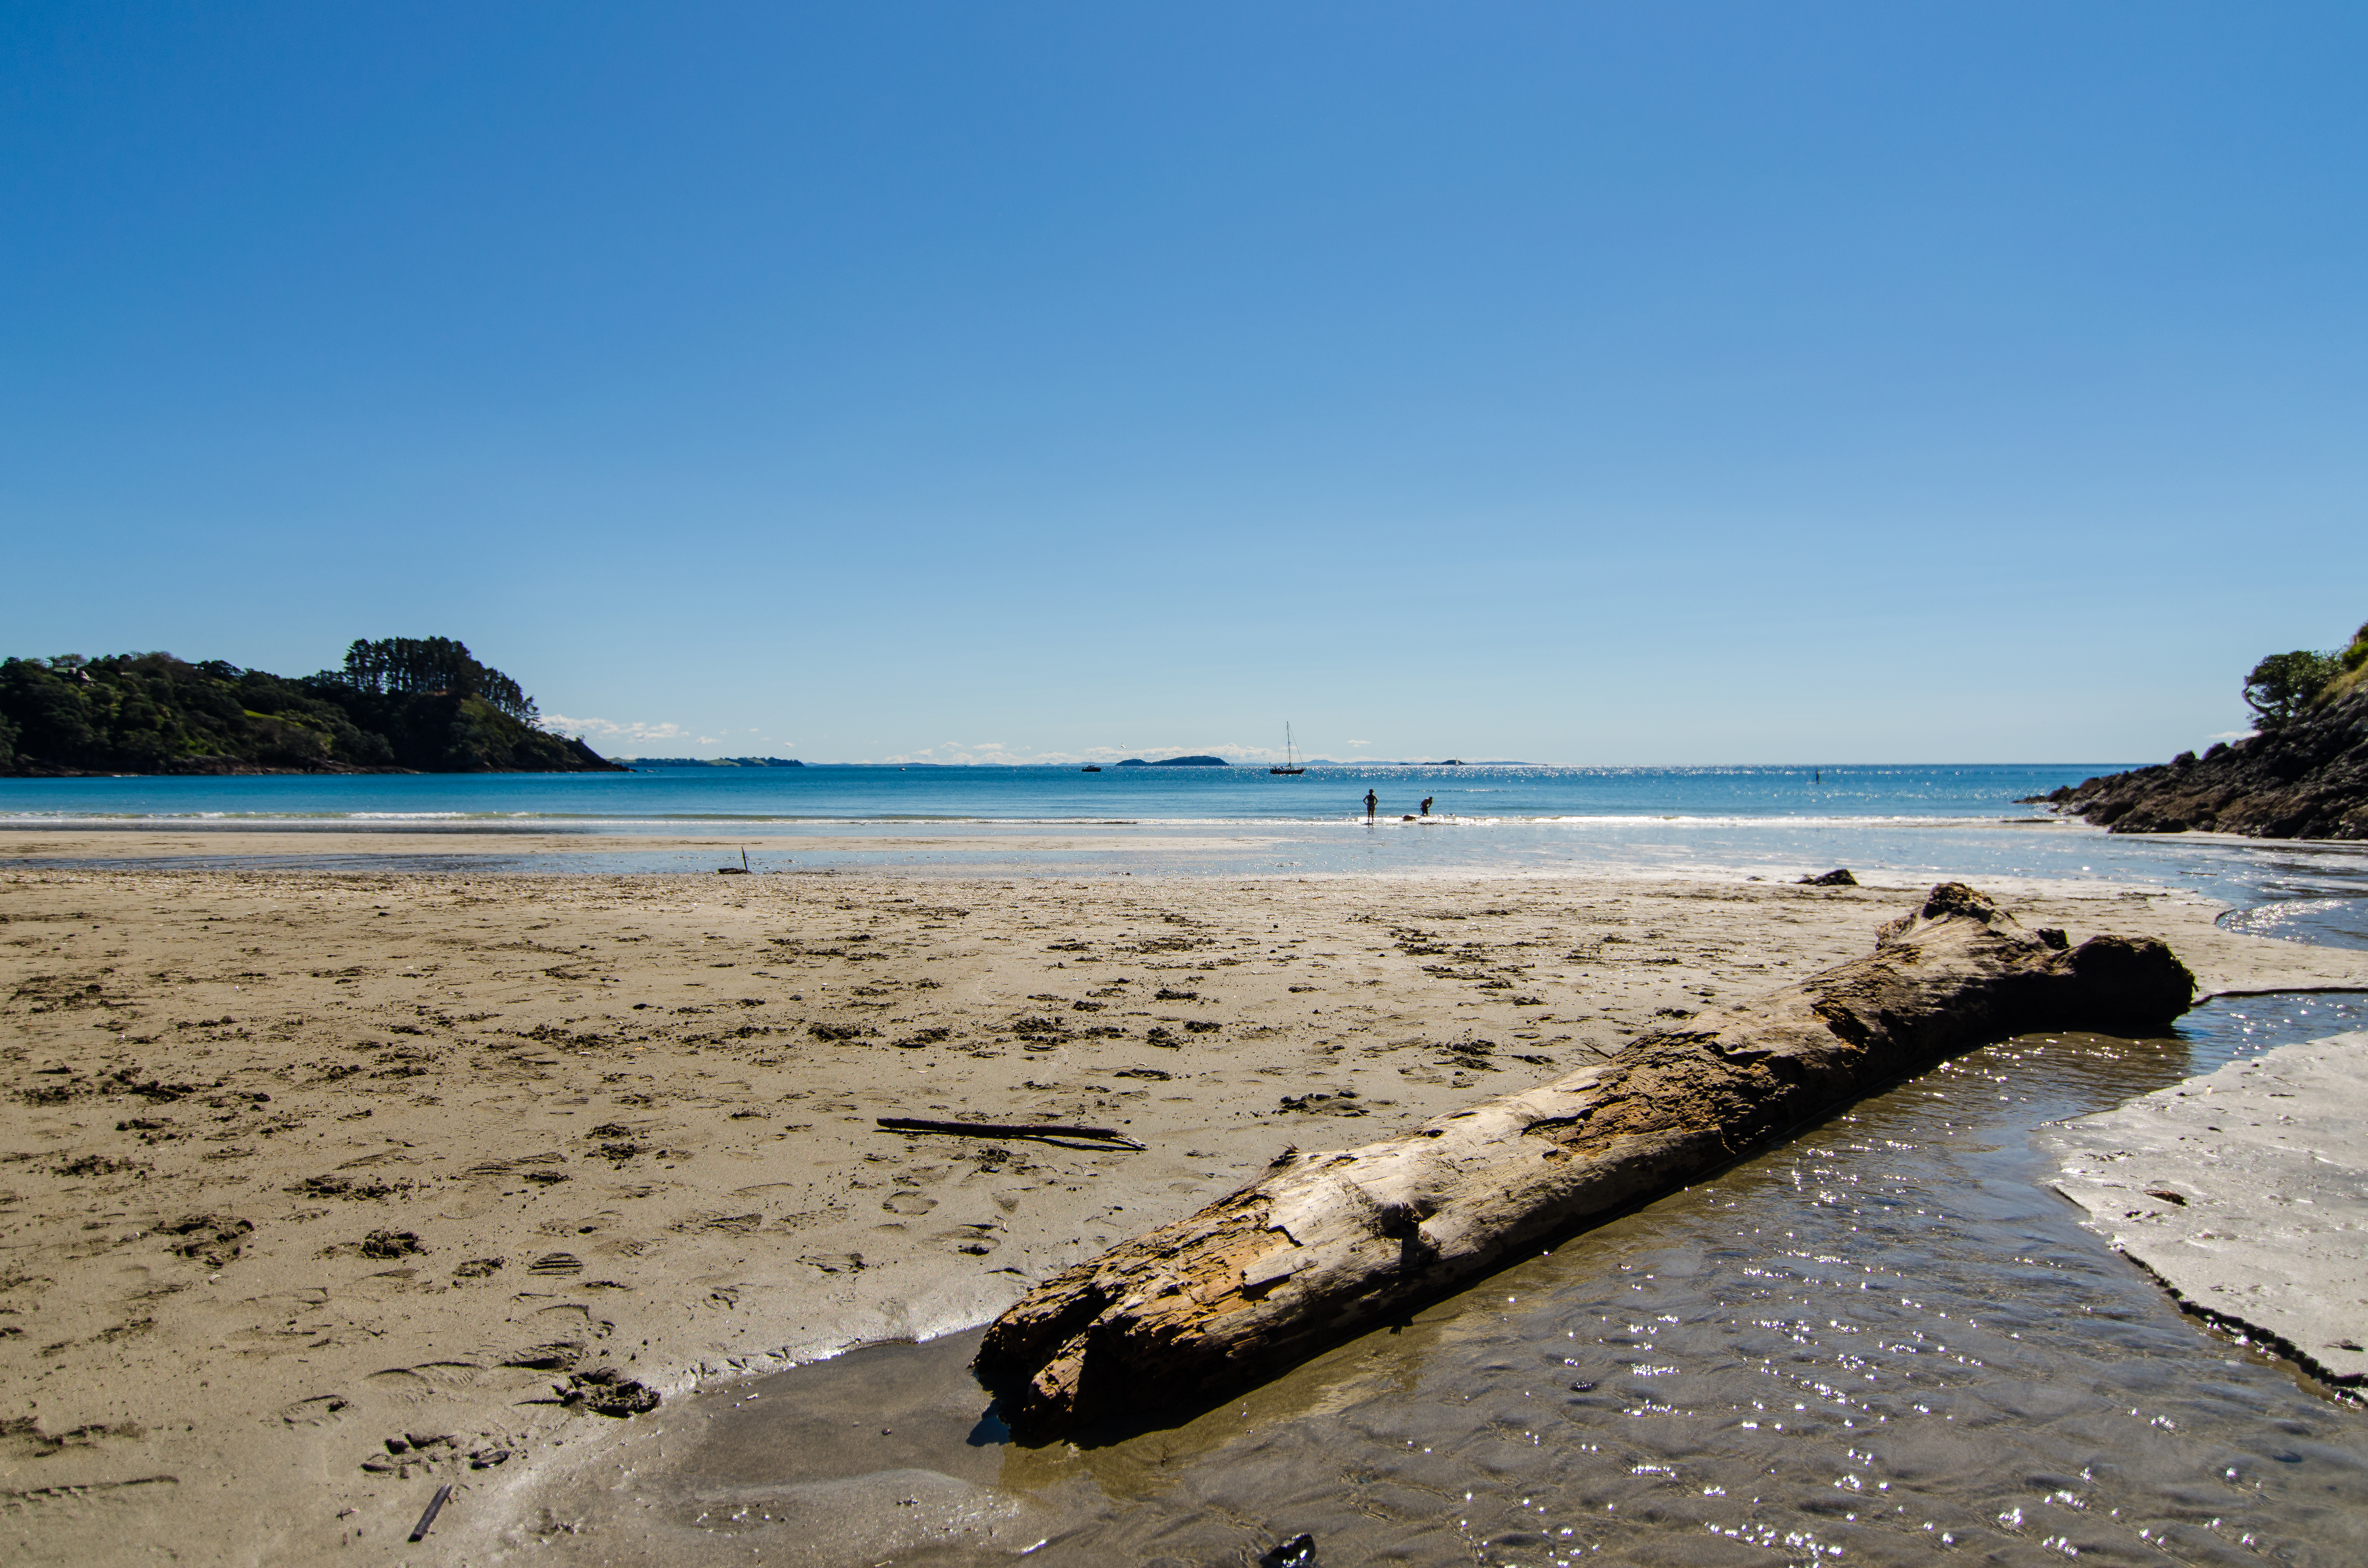
beach, sea, coast, water, sand, rock, ocean, horizon, shore, wave, vacation, cove, bay, terrain, body of water, cape, waiheke, wind wave